Chilean Communist Party (Proletarian Action)

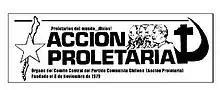
The header of "Acción Proletaria". The head of Karl Marx, Friedrich Engels, Vladimir Lenin and Joseph Stalin are visible next to the hammer and sickle.

The Chilean Communist Party (Proletarian Action) was founded on November 8, 1979, through a split from the now defunct Revolutionary Communist Party. In 1984 the party joined "Coordinadora de Organizaciones Revolucionarias".